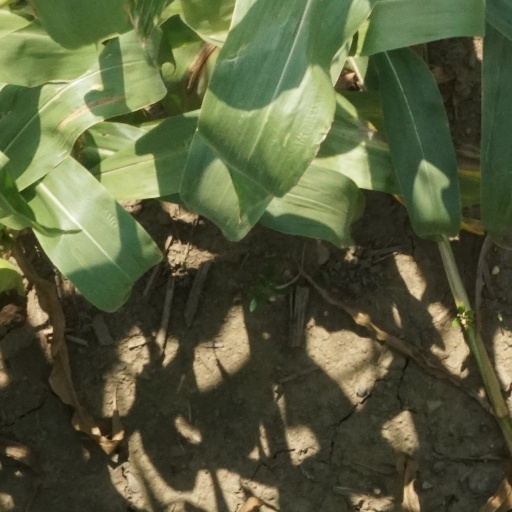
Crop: maize; corn